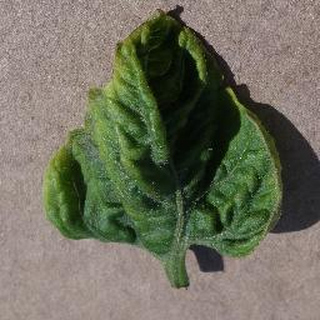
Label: tomato_yellow_leaf_curl_virus